Thomas Low House

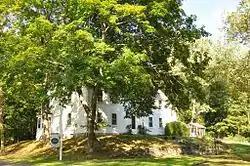

The Thomas Low House is a historic house in Ipswich, Massachusetts. It is a -story wood-frame house, with a symmetrically windowed five-bay main facade, a rear two-story addition, and a second two-story addition on the right side. The house is first mentioned in a 1708 deed, when it was transferred from John Low to his brother Thorndike. The house has only very minor evidence of its First Period origin. It began as a two-story structure with two rooms on each floor and a chimney between. A leanto addition came at a later date, and was raised to a full second story sometime in the 18th century. The addition on the right side is modern (1981), but is built on the footprint of an older addition. The house was complete restyled during the Federalist period.